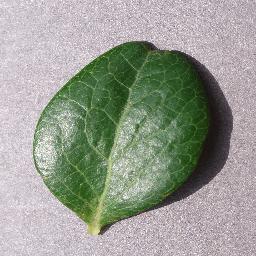
Label: Blueberry___healthy